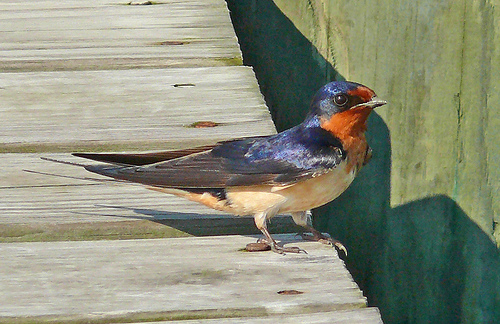
medium size colorful bird with blue/black coloring, white breast and bright red throat.
this bird has orange breast , beige belly , and blue brown wings .
this little bird has dark blue along its nape, back, and wings, chestnut brown on its crown and throat, and light tan on its breast, flank, and thighs.
a medium sized bird that has a tan belly and an orange facial marking
this ornate bird has red plumage on its front and dark blue along its wings and back.
this colorful bird has a blue and red crown with a black cheek patch, with a red throat and pink belly, with blue and black wings and short tarsus.
this bird has shiny blue-ish feathers and an orange and white belly.
this bird has a blue back with an orange neck, with a pointy beak.
this bird has wings that are black and has a white belly
this small bird has a bright orange throat and has a short pointed bill.
Species: Barn Swallow